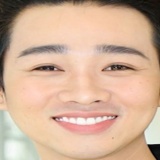
diễn viên Hải Triều